Yeşilyurt, Muğla

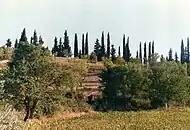
Hills around Yeşilyurt

As such, Yeşilyurt has become a regular furnisher of upmarket textile products to niche Turkish brands as Beymen and Vakko. The fabrics woven in Yeşilyurt have been used in the movies The Warrior, Harry Potter and Troy (film), through connections set up by the film costume coordinator Jeeda Barford and her Turkish husband.